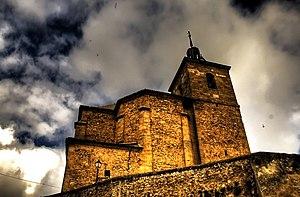
Albares est une commune d'Espagne de la province de Guadalajara dans la communauté autonome de Castille-La Manche.